Do It Again (film)

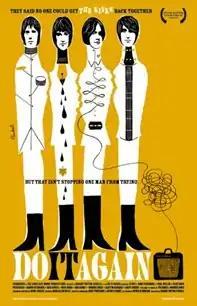
Poster. Artwork by David Plunkert.

Do It Again is a 2010 documentary film directed by Robert Patton-Spruill and produced by "Boston Globe" reporter Geoff Edgers. The film follows Edgers on his quest to reunite British rock band the Kinks. Along the way he interviews several musicians and celebrities (including Sting, Zooey Deschanel, and Clive Davis), discussing with them the band's music and influence, as well as their sentiments towards a potential Kinks reunion. Shooting for "Do It Again" began in the spring of 2008, and it made its debut at the Rotterdam International Film Festival in January 2010. "Do It Again" showed at several film festivals around the world throughout 2010, and was picked up for broadcast on public television in late 2011.